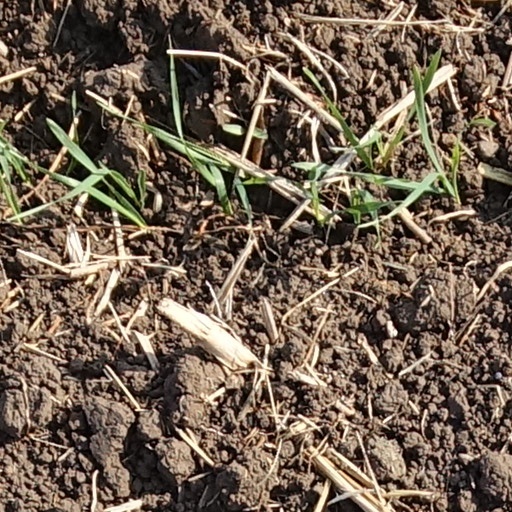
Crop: wheat